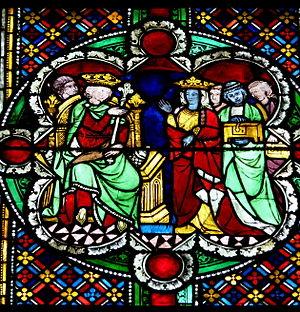
L'église Saint-Vivien est une église catholique située à Saint-Vivien-de-Médoc, en France qui date, en partie du XIIᵉ siècle. La partie romane de l'église a été classée en 1862 et la totalité inscrite en 2008.